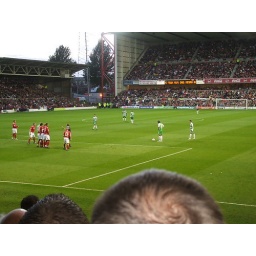
Barry just about to smash the ball in the wall